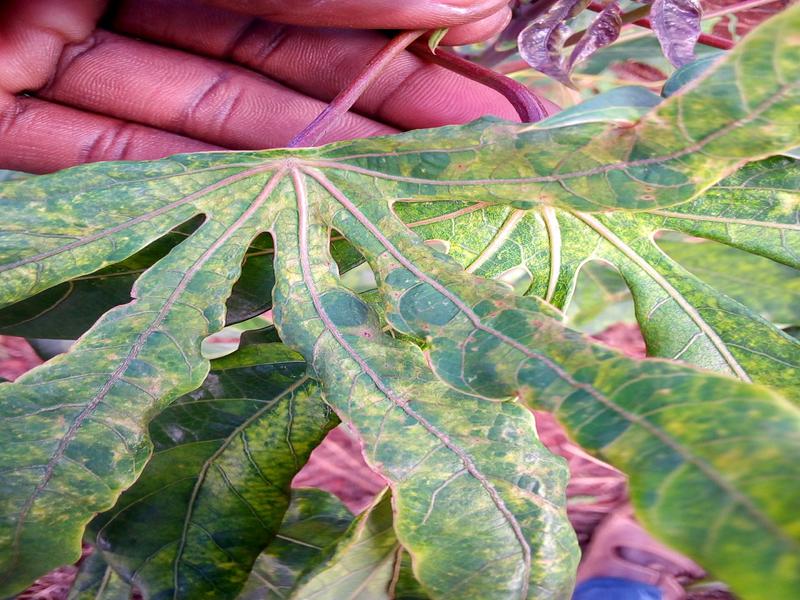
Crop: cassava
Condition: mosaic_disease